Semaphorin

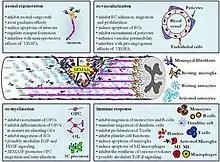
Class III semaphorins regulate multiple processes after spinal cord injury by influencing neuronal and non-neuronal cells. Copyright © 2014 Mecollari, Nieuwenhuis and Verhaagen. A perspective on the role of class III semaphorin signaling in central nervous system trauma. 1–17. doi: 10.3389/fncel.2014.00328

Semaphorins are versatile ligands. Their discovery was in regards to axon guidance in the limb buds of grasshoppers in 1992, but since then, it has been discovered that semaphorins have a role in many processes. They not only guide axons in development, but also have major roles in immune function (classes 4, 6, and 7) and the development of bones. Class 3 semaphorins are one of the most versatile semaphorin classes, in which Sema3a is the most studied.